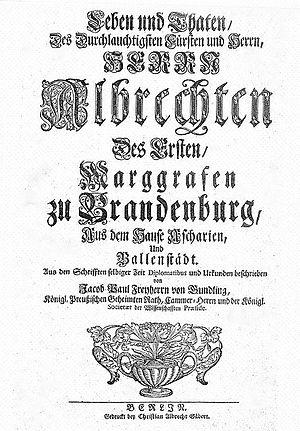
Jacob Paul von Gundling, né le 19 août 1673 à Hersbruck et mort le 11 avril 1731 à Potsdam, est un historien allemand.